Decision EXpert

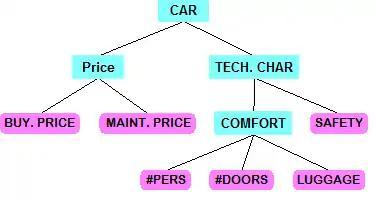
Hierarchical structure for car evaluation example

The main concepts of DEX method are illustrated with a simple model for the evaluation of cars. This model is distributed together with free DEXi software and is used throughout DEX literature to illustrate the method. It has been also used to make the Car Evaluation Data Set in the UCI Machine Learning Repository.